Culture of Afghanistan

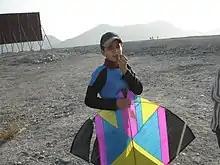
An Afghan boy with a kite

The sports in Afghanistan are organized by the Afghan Sports Federation, which promotes football, cricket, basketball, volleyball, golf, handball, boxing, taekwondo, track and field, bowling, skating and several others.